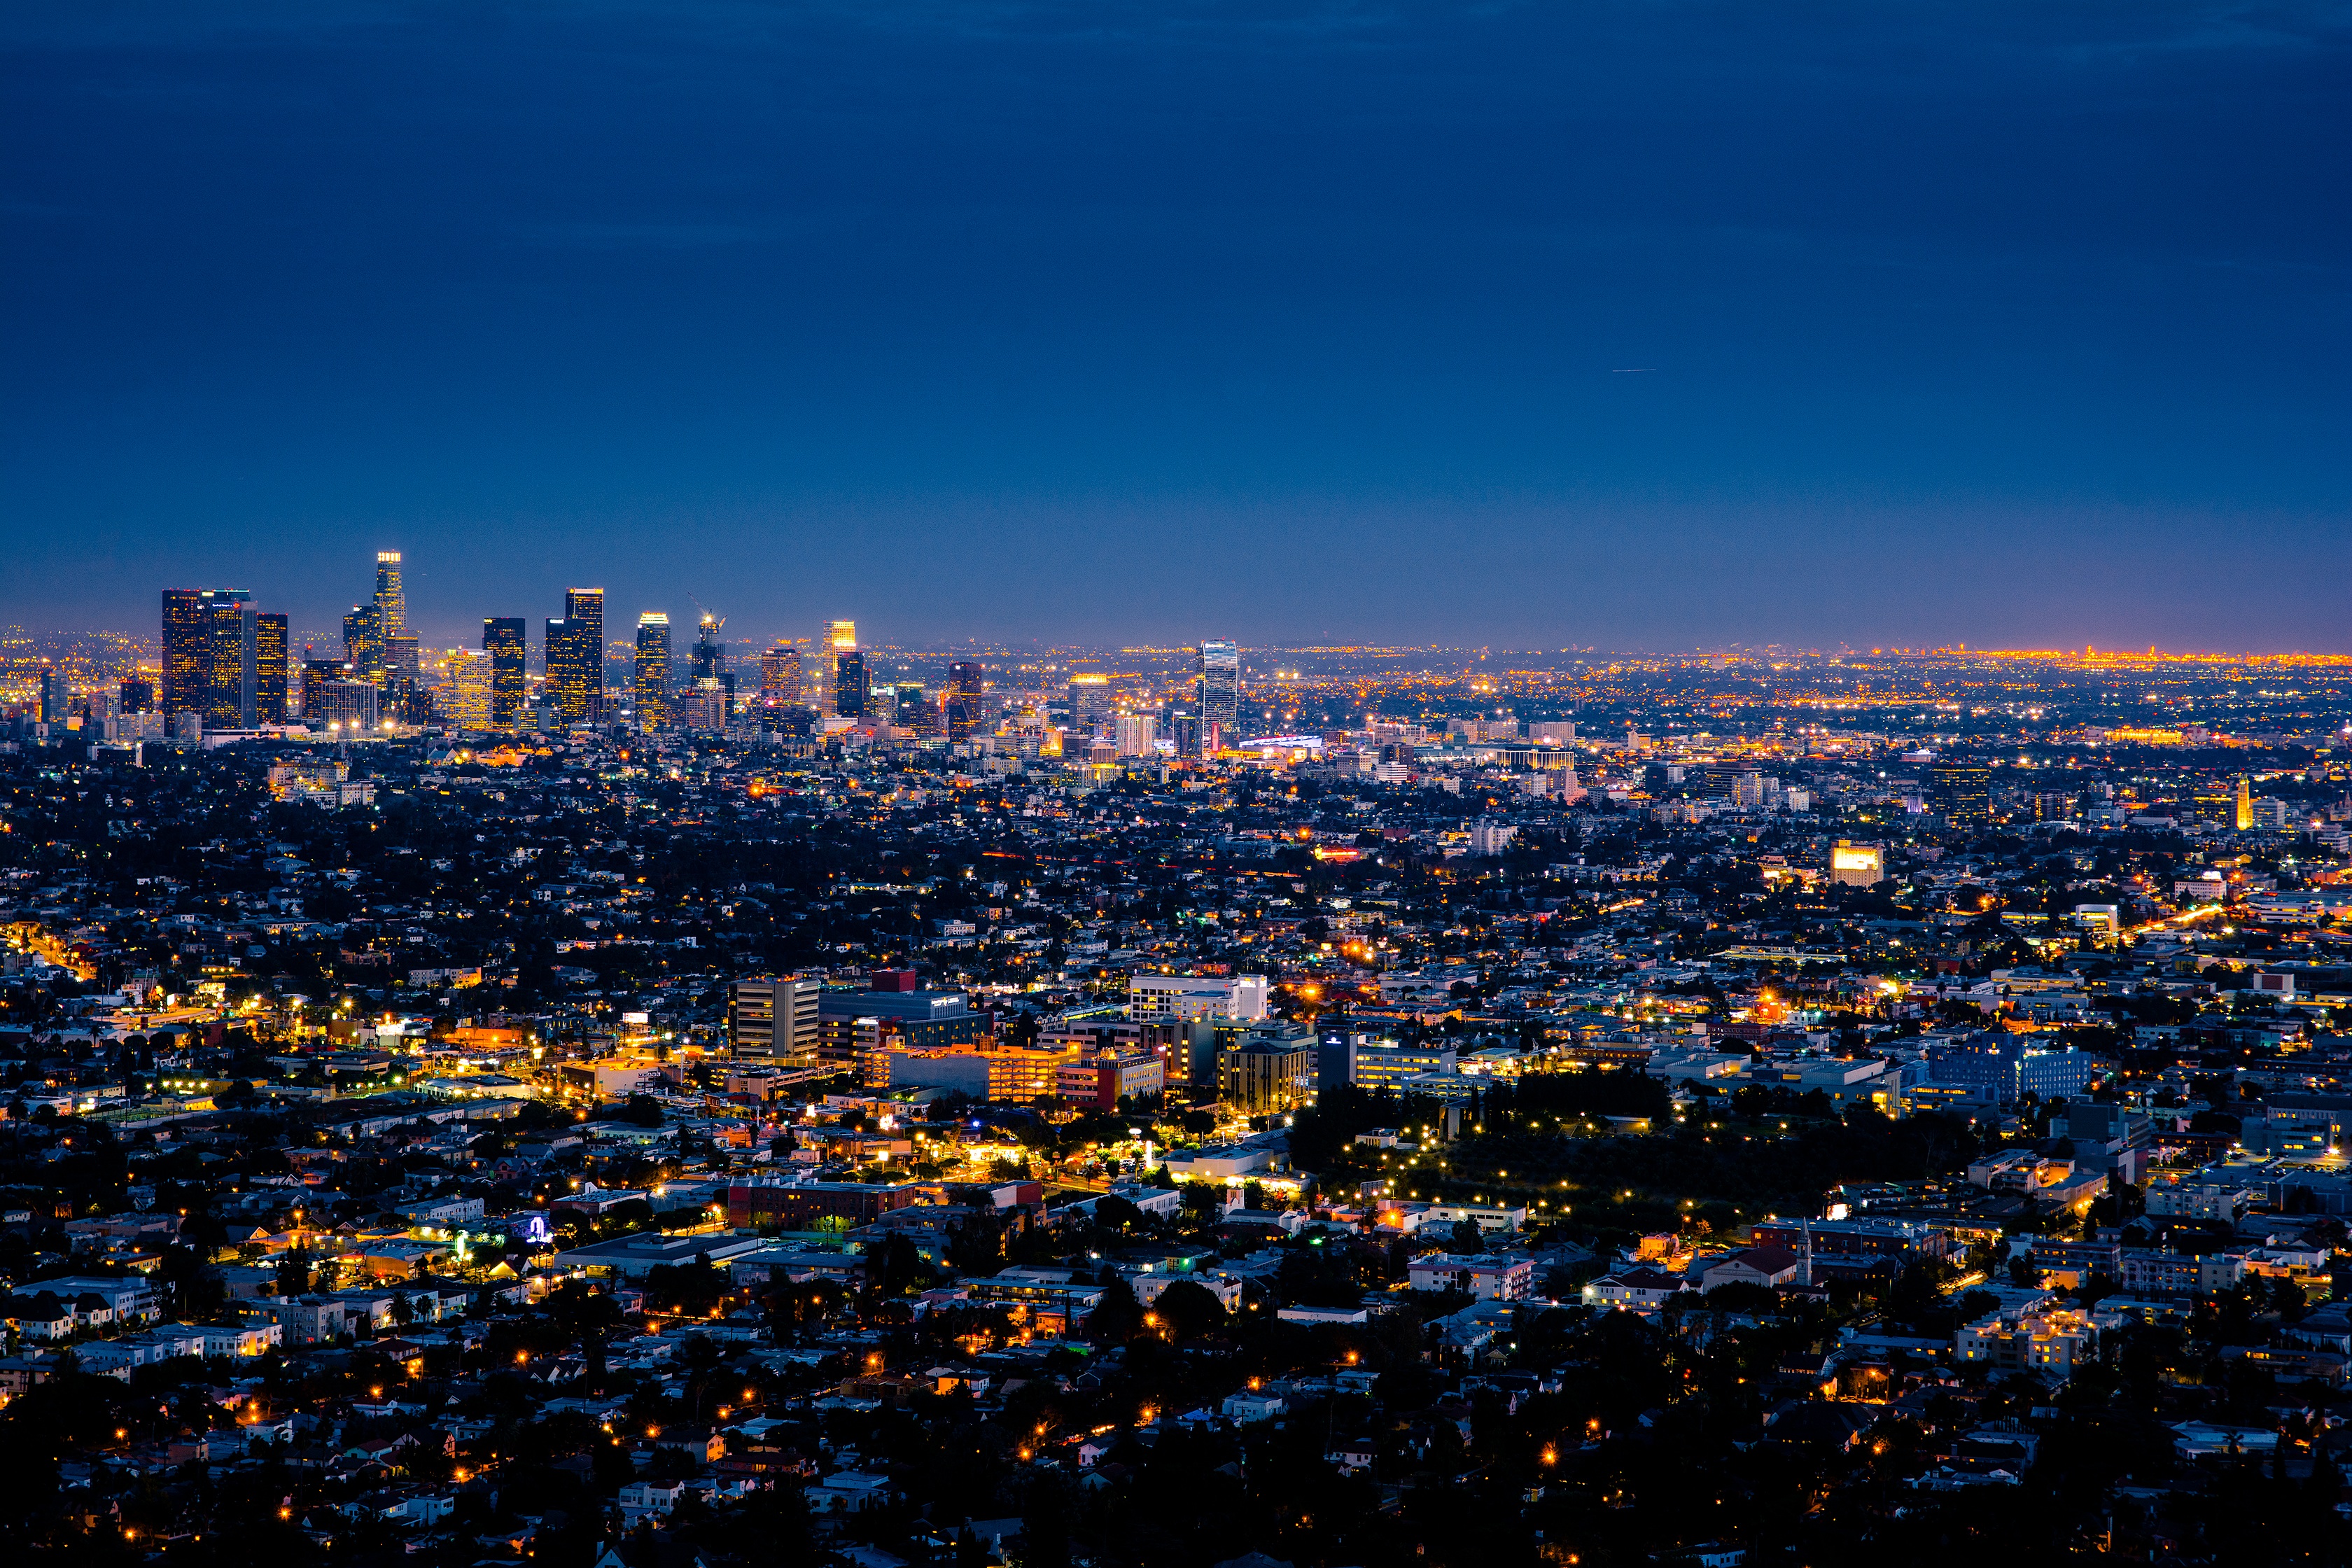
horizon, sky, sunset, skyline, night, dawn, city, skyscraper, cityscape, panorama, downtown, dusk, evening, reflection, lights, skyscrapers, buildings, nightscape, metropolis, aerial photography, urban area, residential area, geographical feature, human settlement, atmosphere of earth, metropolitan area